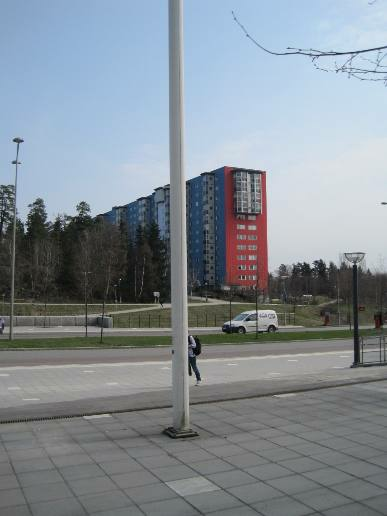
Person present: No